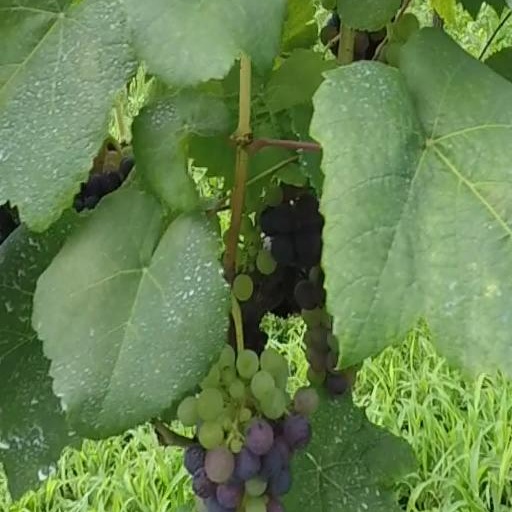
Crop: grape